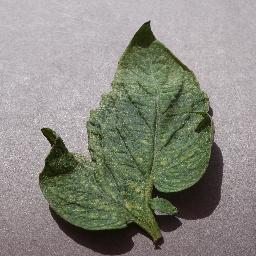
Label: Tomato___Spider_mites Two-spotted_spider_mite